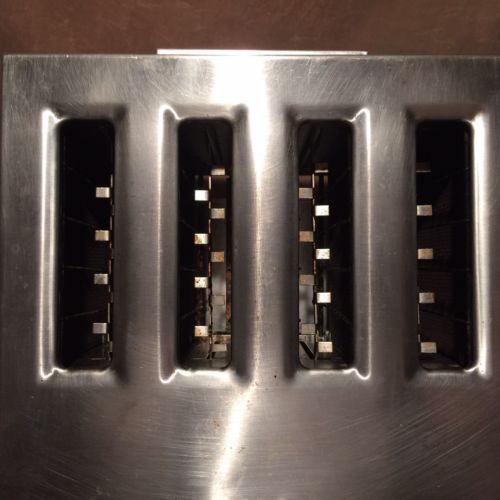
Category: toaster